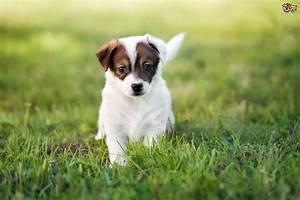
dog